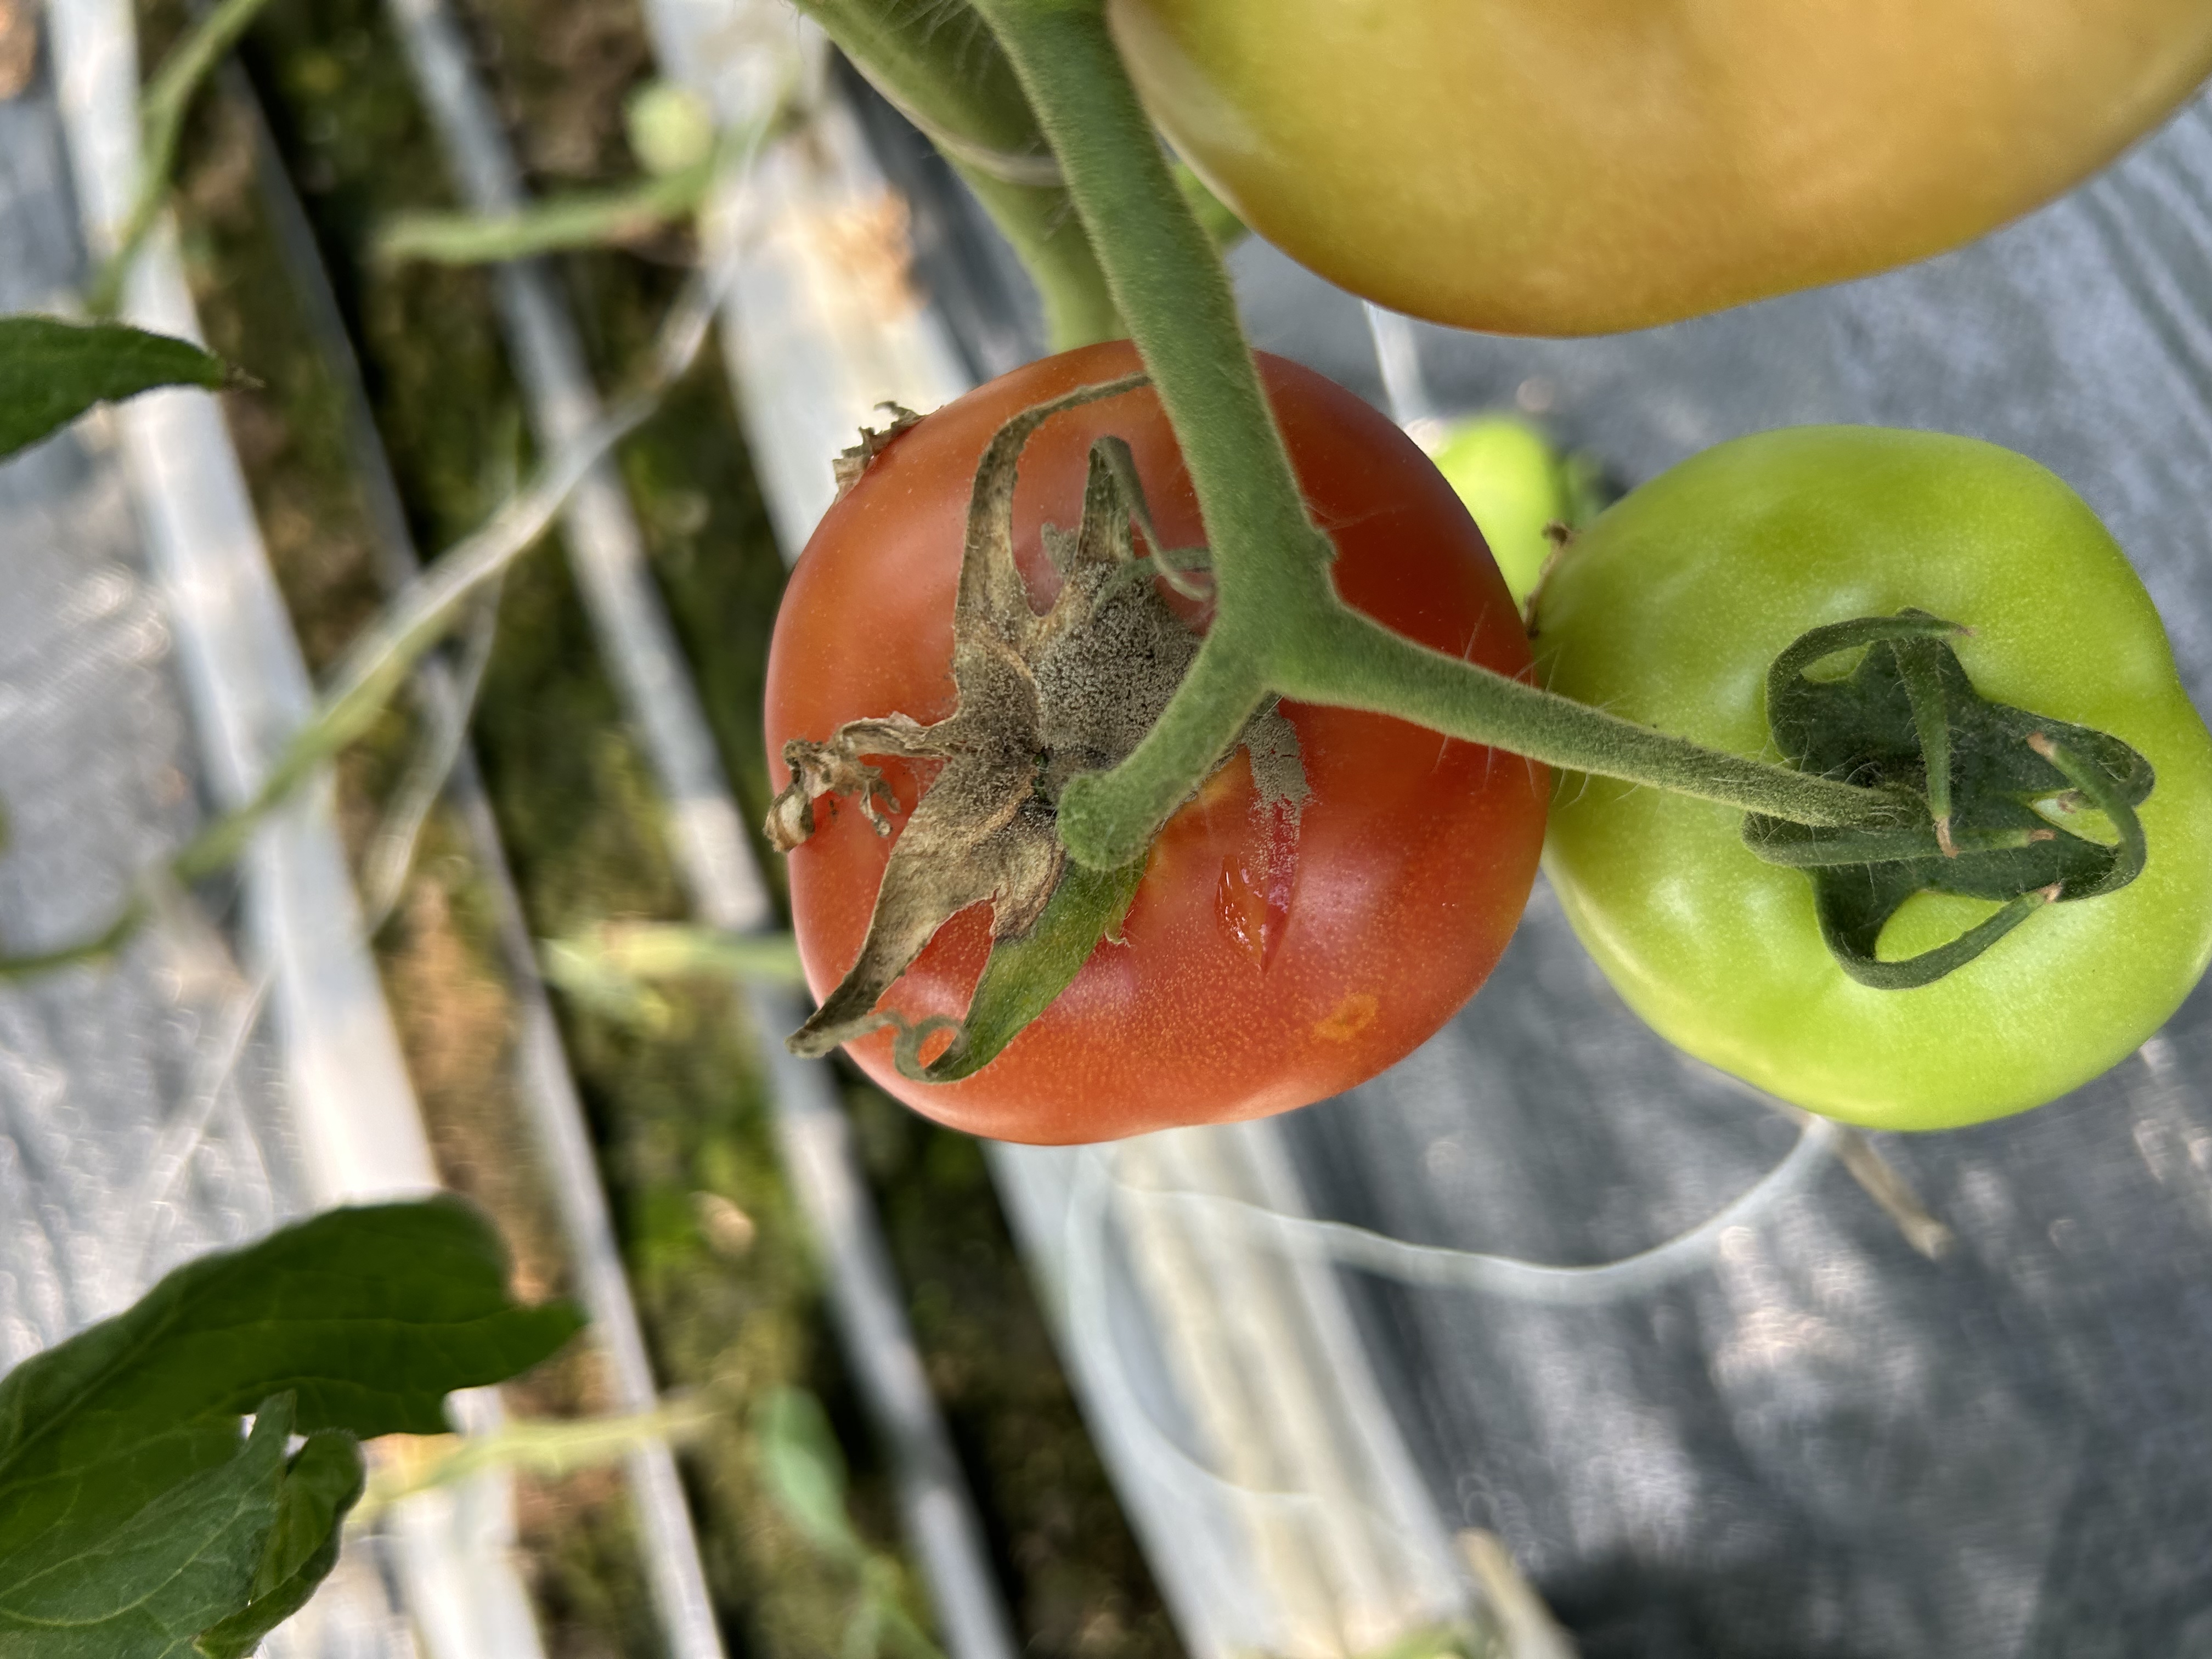
Disease: GrayMold